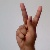
The image shows a hand gesture representing the letter 'K' in Indian Sign Language.